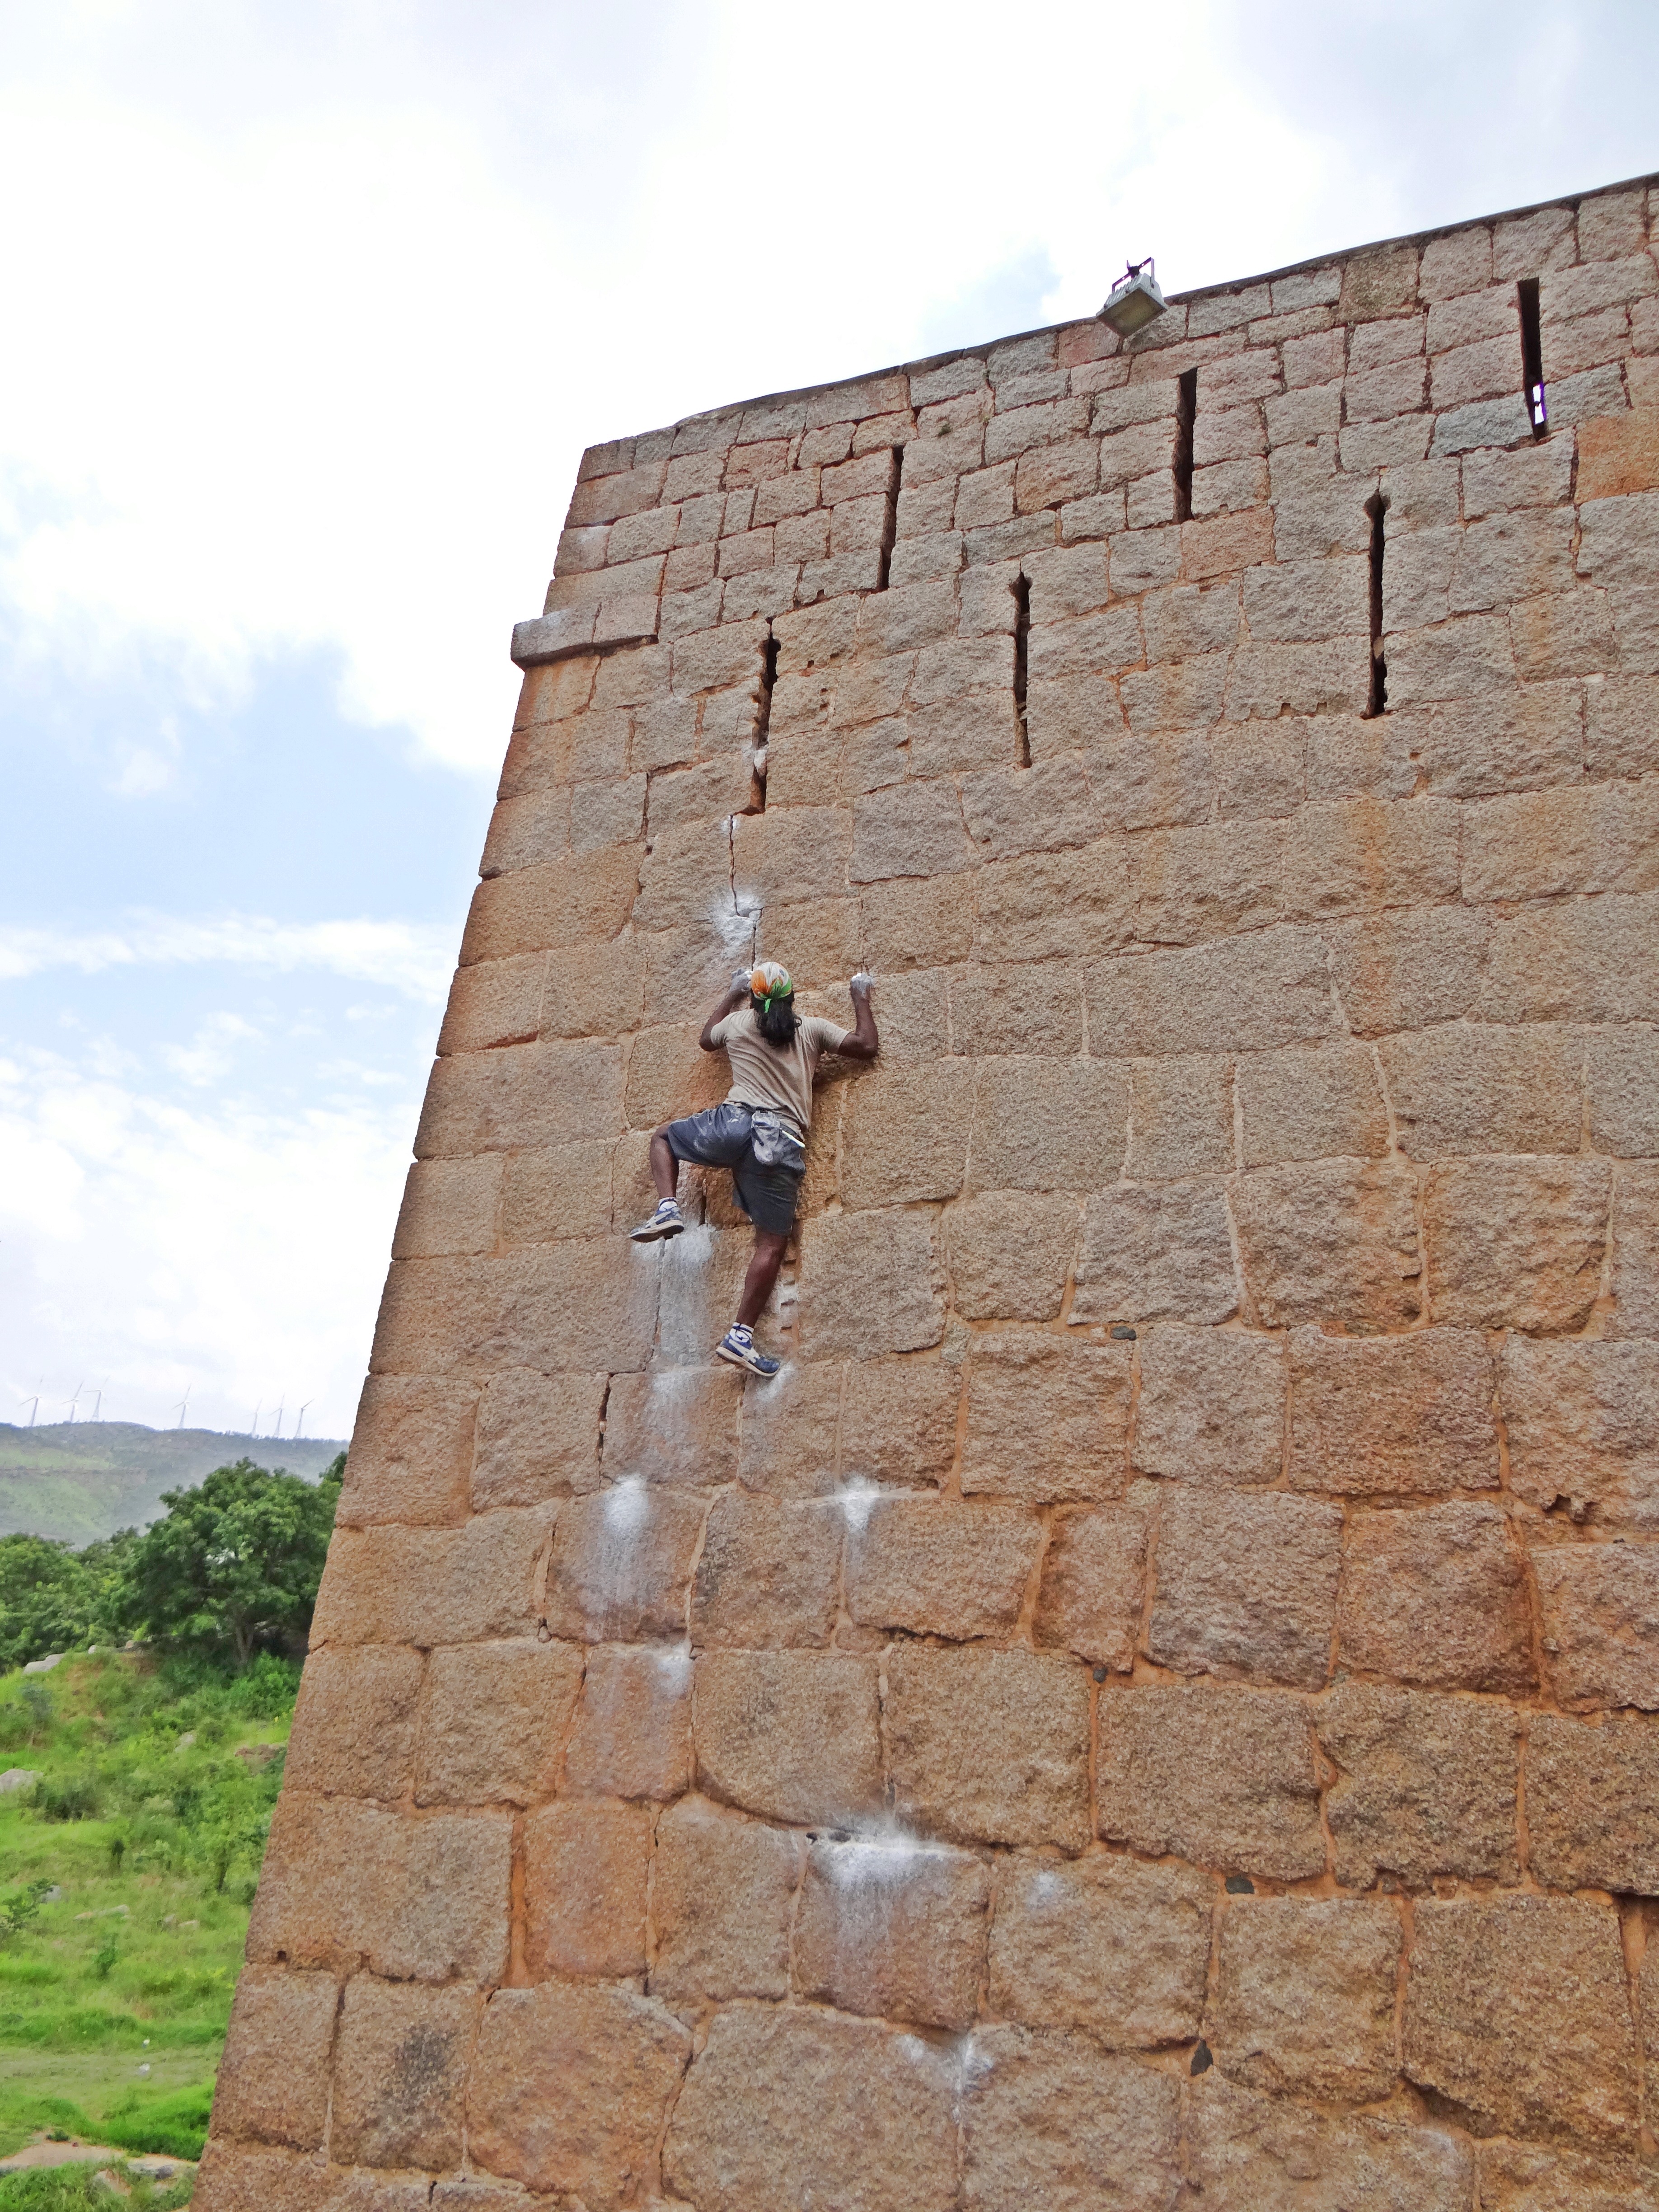
rock, wall, monument, cliff, fortification, brick, terrain, temple, ruins, india, karnataka, archaeological site, rock climber, ancient history, monkey king, chitradurga, jyothi raj, kothi raju